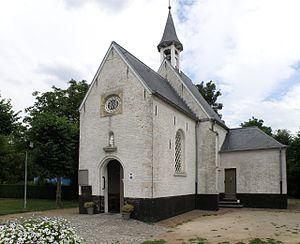
Schelle (prov. Antwerpen, België). Kapel Onze-Lieve-Vrouw van Smarten of Laarkapel.